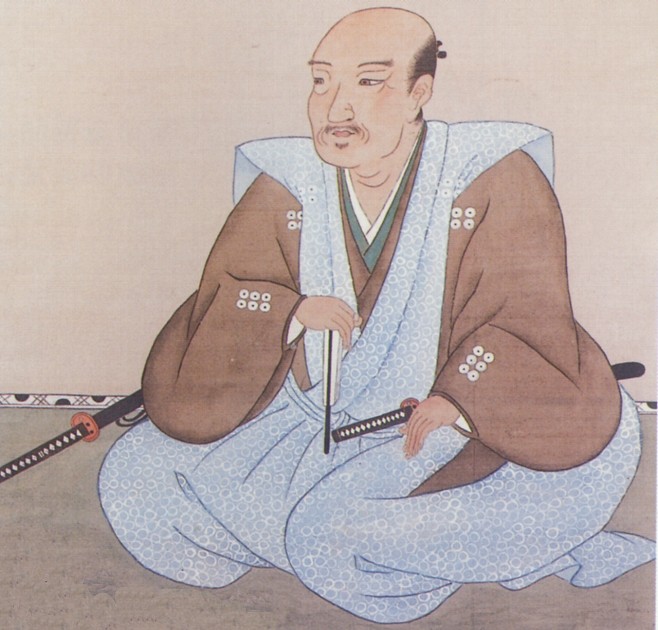
ซานาดะ ยูกิมูระ

ไฟล์:Sanada Yukimura.jpg|thumb|ภาพวาดในยุคเอโดะของซานาดะ โนบูชิเงะ
ซานาดะ ยูกิมูระ ( ค.ศ. 1567 - ค.ศ. 1615) หรือ ซานาดะ โนบูชิเงะ () เป็นซามูไรชาวญี่ปุ่นในยุคเซงโงะกุ ได้รับฉายาว่า "วีรบุรุษผู้จะมาปรากฏในทุกหนึ่งร้อยปี", "ปีศาจสีเลือดแห่งสงคราม" และ "นักรบอันดับหนึ่งแห่งญี่ปุ่น" ()
==ประวัติชีวิต==
===ชีวิตวัยเยาว์===
ซานาดะ ยูกิมูระ เดิมมีชื่อว่า เก็นจิโร่ () ต่อมาได้รับชื่อว่า "โนบูชิเงะ" เป็นชื่อที่ตั้งตามชื่อของทาเกดะ ชิงเง็ง เป็นบุตรชายคนที่สองของซานาดะ มาซายูกิ () กับนางยามาโนเตะ-โดโนะ ( ซึ่งต่อมาบวชเป็นชีได้รับชื่อว่าคังโช-อิง ) เกิดเมื่อปีค.ศ. 1567 โนบูชิเงะมีพี่ชายคือซานาดะ โนบูยูกิ () ซานะดะ มาซายูกิ บิดาของโนบูชิเงะ เป็นน้องชายของซานาดะ โนบูตซึนะ () ไดเมียวผู้ครองปราสาทอูเอดะ () ซึ่งอยู่ในทางตอนเหนือของจังหวัดนางาโนะในปัจจุบัน ตระกูลซานาดะเป็นตระกูลที่รับใช้ตระกูลทาเกดะอยู่เดิม ในค.ศ. 1575 ยุทธการที่นางาชิโนะ () ทาเกดะ คัตซึโยริ () พ่ายแพ้ให้แก่ทัพของโอดะ โนบูนางะ ทำให้ตระกูลทาเกดะถึงแก่กาลอวสาน ไดเมียวซานาดะ โนบูตซึนะเสียชีวิตในที่รบ ทำให้ซานาดะ มาซายูกิ ได้รับสืบทอดตำแหน่งไดเมียวแห่งปราสาทอูเอดะคนต่อมา
เมื่อตระกูลทาเกดะสูญสิ้นอำนาจไป ทำให้เกิดสูญญากาศทางการเมืองขึ้นในภูมิภาค เปิดโอกาสให้โทกูงาวะ อิเอยาซุ นำทัพเข้ารุกรานปราสาทนูมาตะ () ซึ่งเป็นปราสาทที่โนบูยูกิพี่ชายของโนบูชิเงะปกครองอยู่ในค.ศ. 1585 ทำให้มาซายูกิผู้เป็นบิดาขอความช่วยเหลือจากอูเอซูงิ คาเงคัตซึ () ไดเมียวตระกูลอูเอซูงิเพื่อต่อสู้กับทัพของอิเอยาซุ อูเอซูงิ คาเงคัตซึ เรียกร้องให้มาซายูกินำบุตรชายไปไว้แก่ตระกูลอูเอซูงิเพื่อเป็นตัวประกัน มาซายูกิจึงส่งบุตรชายคือโนบูชิเงะเป็นตัวประกันให้แก่ตระกูลอูเอซุงิ ทัพของอิเอยาซุประสบกับความล้มเหลวในการเข้ารุกรานปราสาทนูมาตะ ในปีเดียวกันนั้น มาซายูกินำตระกูลซานาดะเข้าสวามิภักดิ์ต่อโทโยโตมิ ฮิเดโยชิ เพื่อคานอำนาจกันกับโทกูงาวะ อิเอยาซุ โนบูชิเงะจึงได้รับการปล่อยตัวกลับไปที่ปราสาทอูเอดะเนื่องจากตระกูลอูเอซูงิรับใช้โทโยโตมิ ฮิเดโยชิ เฉกเช่นเดียวกัน
แม้ว่าก่อนหน้านี้โนบูชิเงะจะมีภรรยาอยู่แล้วสองคนและมีบุตรสาวแล้วสองคน ในค.ศ. 1594 โนบูชิเงะสมรสกับบุตรสาวหรือบุตรสาวบุญธรรมของโอตานิ โยชิซึงุ () ขุนพลคนสำคัญของโทโยโตมิ ฮิเดโยชิ มาเป็นภรรยาเอก และรับบุตรสาวของโทโยโตมิ ฮิเด็ตซึงุ () มาเป็นภรรยารองอีกคนในค.ศ. 1595
===การป้องกันปราสาทอูเอดะ===
การอสัญกรรมของโทโยโตมิ ฮิเดโยชิ นำไปสู่การแก่งแย่งอำนาจระหว่างอิชิดะ มิตสึนาริ และโทกูงาวะ อิเอยาซุ ในปีค.ศ. 1600 ในช่วงแรกมาซายูกิบิดาของโนบูชิเงะนำตระกูลซานาดะเข้ากับฝ่ายของโทกูงาวะ โดยเตรียมตัวยกทัพเข้าโจมตีตระกูลอูเอซูงิ แต่ทว่าอิชิดะ มิตสึนารีส่งสาส์นไปถึงไดเมียวซานาดะ มาซายูกิ เกลี้ยกล่อมให้มาเข้าพวกกองทัพฝ่ายตะวันตก มาซายูกิและโนบูชิเงะจึงเปลี่ยนฝ่ายไปเข้ากับฝ่ายของอิชิดะ มิตซึนาริ แต่ซานาดะ โนบูยูกิ พี่ชายคนโตของโนบูชิเงะ ยังอยู่กับฝ่ายของโทกูงาวะเนื่องจากโนบูยูกิได้แต่งงานกับบุตรสาวของฮนดะ ทะดะกะสึ เป็นแผนการของมาซายูกิที่ส่งบุตรชายทั้งสองของตนเองไปเข้ากับทั้งสองฝ่าย หากว่าฝ่ายใดแพ้หรือชนะในศึกสงครามตระกูลซานาดะจะยังสามารถดำรงต่อไปได้ โทกูงาวะ อิเอยาซุ เมื่อทราบข่าวการแปรพักตร์ของสองพ่อลูกตระกูลซานาดะ จึงกล่าวแก่โนบูยูกิว่า จะยึดปราสาทอูเอดะจากบิดา (มาซายูกิ) มาให้แก่โนบูยูกิ
โทกูงาวะ อิเอยาซุ เคลื่อนทัพจากเอโดะไปทางตะวันตก และมอบหมายให้บุตรชายคือโทกูงาวะ ฮิเดตาดะ () ยกทัพผ่านเส้นทางนากาเซ็น () เพื่อไปสมทบกันที่เมืองเกียวโต เมื่อโทกูงาวะ ฮิเดตาดะ ยกทัพมาทางเส้นทางนากาเซ็นโดผ่านอาณาเขตของปราสาทอูเอดะ ฮิเดตาดะตัดสินใจนำทัพเข้าบุกรุกรานปราสาทอูเอดะเพื่อยึดให้ได้ก่อนเดินทัพต่อไปทางตะวันตก แม้จะมีกำลังน้อยกว่าเพียงแค่ประมาณสองพันคน แต่สองพ่อลูกซานาดะ มาซายูกิ และโนบูชิเงะ สามารถป้องกันปราสาทอูเอดะจากทัพของตระกูลโทกูงาวะที่มีกำลังมากถึงสามหมื่นคนได้ หลังจากล้อมปราสาทอูเอดะอยู่นานเป็นเวลาแปดเดือน ทำให้ทัพของฮิเดตาดะมีความล่าช้าในการไปสมทบกับทัพของอิเอยาซุที่เกียวโต จนทัพฮิเดตาดะต้องถอนออกไปในที่สุด ฝ่ายตระกูลซานาดะประสบความสำเร็จในการป้องกันปราสาทอูเอดะ
===เนรเทศไปเขาคุโดะ===
แม้ว่าสองพ่อลูกตระกูลซานาดะจะประสบความสำเร็จในการป้องกันปราสาทอูเอดะ แต่ทว่าในยุทธการที่เซกิงาฮาระพ่อตาของโนบูชิเงะคือโอตานิ โยชิซึงุ เสียชีวิตในที่รบ และโทกูงาวะ อิเอยาซุ ได้รับชัยชนะขึ้นมาเป็นผู้ปกครองญี่ปุ่น ซานะดะ โนบูยูกิ ร้องขอต่ออิเอยาซุให้ไว้ชีวิตมาซายูกิและโนบูชิเงะ บิดาและน้องชายของตนเอง อิเอยาซุทำการไว้ชีวิตสองพ่อลูกซานาดะแต่ทั้งมาซายูกิและโนบูชิเงะต่างถูกเนรเทศไปอยู่ที่เขาคุโดะ () ในแคว้นกีอิ ( จังหวัดวากายามะในปัจจุบัน) และยกปราสาทอูเอดะให้แก่ซานาดะ โนบูยูกิ ไปปกครอง
ในระหว่างที่อยู่บนเขาคุโดะ ภรรยาเอกของโนบูชิเงะซึ่งเป็นบุตรสาวของโอตานิ โยชิซึงุ ได้ให้กำเนิดบุตรชายสองคนได้แก่ ไดซูเกะ ( ต่อมาคือซานาดะ ยูกิมาซะ ) ในค.ศ. 1601 และไดฮาชิ () ในค.ศ. 1612 ในขณะที่ภรรยารองซึ่งเป็นบุตรสาวของโทโยโตมิ ฮิเด็ตซึงุ ให้กำเนิดบุตรชายอีกคนหนึ่ง ซานาดะ มาซายูกิ บิดาของโนบูชิเงะ เสียชีวิตบนเขาคุโดะในค.ศ. 1611
ในค.ศ. 1614 เกิดความขัดแย้งขึ้นระหว่างฝ่ายโทโยโตมิและฝ่ายโทกูงาวะขึ้นอีกครั้ง โทกูงาวะ อิเอยาซุ นำทัพเข้าล้อมปราสาทโอซากะในฤดูหนาว () โทโยโตมิ ฮิเดโยริ ทายาทของโทโยโตมิ ฮิเดโยชิ ประกาศรวบรวมกำลังพลจากไดเมียวและซามุไรที่ยังจงรักภักดีต่อตระกูลโทโยโตมิอยู่ ซานาดะ โนบูชิเงะ และบุตรชายคนโตคือซานาดะ ยูกิมาซะ จึงหลบหนีออกจากเขาคุโดะมายังปราสาทโอซากะเพื่อร่วมรบกับฝ่ายโทโยโตมิในการต้านทานการรุกรานของโทกูงาวะ อิเอยาซุ โดยในครั้งนี้ซานาดะ โนบูชิเงะ ได้ใช้ชื่อใหม่ว่า "ซานาดะ ยูกิมูระ" ซึ่งซานาดะ ยูกิมูระ ได้รับตำแหน่งเป็นผู้บัญชาการกองทัพของฝ่ายโทโยโตมิ
==="ซานาดะ-มารุ" และการป้องกันปราสาทโอซากะ===
ไฟล์:Osaka_no_eki_winter.png|thumb|300px|การจัดทัพของฝ่ายโทโยโตมิและฝ่ายโทกูงาวะในการล้อมปราสาทโอซากะในฤดูหนาวปีค.ศ. 1614 "ซานาดะ-มารุ" ตั้งอยู่ทางตะวันออกเฉียงใต้ของปราสาทโอซากะ
ซานาดะ ยูกิมูระ มีชื่อเสียงจากวีรกรรมในการป้องกันปราสาทโอซากะระหว่างปีค.ศ. 1614-1615 มากที่สุด ในการล้อมปราสาทโอซากะฤดูหนาวปีค.ศ. 1614 โทกูงาวะ อิเอยาซุ ได้ระดมสรรพกำลังพลมหาศาลจากภาคตะวันออกของญี่ปุ่นมาในครั้งนี้ จากสภาพทางภูมิศาสตร์ปราสาทโอซาก้าถูกล้อมรอบด้วยแม่น้ำโยโดะทางเหนือและล้อมรอบด้วยคูน้ำลึกและคลองต่างๆทางด้านตะวันออกและตะวันตก ทางทิศใต้ของปราสาทจึงเป็นจุดอ่อนซึ่งทัพฝ่ายโทกูงาวะต้องการจะบุกเข้าไป ซานาดะ ยูกิมูระ เห็นความสำคัญของการป้องกันในส่วนทางใต้ของปราสาท ให้ถมดินขึ้นเป็นเนินสูงทางตอนใต้ของปราสาทโอซากะ แล้วสร้างป้อมปราการขึ้นบนเนินดินนั้น เรียกว่า ป้อมซานาดะ หรือ "ซานาดะ-มารุ" () ซึ่งเป็นอุปสรรคที่สำคัญทำให้ทัพฝ่ายโทกูงาวะไม่สามารถเข้ายึดปราสาทโอซากะได้ หลังจากความพยายามเป็นเวลาประมาณหนึ่งเดือน ทัพขนาดใหญ่ของมาเอดะ โทชินางะ () และมัตซึไดระ ทาดานาโอะ () ต่างไม่สามารถฝ่าด่านการป้องกันของซานาดะ-มารุ เข้าไปได้
เมื่อเห็นว่าไม่มีทางเข้ายึดปราสาทโอซากะได้ โทกูงาะ อิเอยาซุ จึงเปลี่ยนกลยุทธ์บีบบังคับให้ฝ่ายโทโยโตมิออกมาเจรจา โดยการใช้ปืนใหญ่ยิงระยะไกลไปตกที่ปราสาทโอซากะโดยตรง นางโยะโดะ โดะโนะ () มารดาของโทโยโตมิ ฮิเดโยริ เกิดความตกใจกลัวและรบเร้าให้ฮิเดโยริสงบศึกทำการเจรจา ฮิเดโยริจึงทำตามคำขอของมารดา โทกูงาวะ อิเอยาซุ ยินยอมสงบศึกภายใต้เงื่อนไขว่าฝ่ายโทโยโตมิจะต้องถมคูคลองรอบปราสาทให้หมดเพื่อให้ปราศจากการป้องกัน คนงานของฝ่ายโทกูงาวะเข้าทำลายกำแพงปราสาทชั้นนอกลงทั้งหมด ป้อมเนินดินซานาดะ-มารุ ถูกทำลายลงไปในคราวนี้ด้วย อย่างไรก็ตามฝ่ายโทโยโตมิเองก็ยังคงซ่องสุมกำลังพลไว้ ความขัดแย้งเริ่มขึ้นอีกครั้งในฤดูร้อนค.ศ. 1615
ในการล้อมปราสาทโอซากะฤดูร้อน () เนื่องการป้องกันรอบนอกของปราสาทถูกทำลายลงไปหมดสิ้น ซานาดะ ยูกิมูระ จึงมีนโยบายเชิงรุกโดยการยกทัพออกไปต่อกรกับทัพของอิเอยาซุนอกปราสาท ในครั้งนี้ซานาดะ ยูกิมูระ ร่วมรบกับน้องเขยคือโอตานิ โยชิฮารุ ( บุตรชายของโอตานิ โยชิซึงุ) ยกทัพออกไปสู้กับทัพอิเอยาซุในยุทธการที่วัดโดเมียว () ซานาดะ ยูกิมูระ ต่อกรกับทัพของดาเตะ มาซามูเนะ แต่พ่ายแพ้และถ่อยร่นกลับมายังปราสาทโอซากะ ยูกิมูระยกทัพเข้าบุกทัพของอิเอยาซุโดยตรงในยุทธการที่วัดเท็นโน () แต่ทัพของฝ่ายโทโยโตมิพ่ายแพ้ถูกทัพของฝ่ายโทกูงาวะตีแตกไป เมื่อพ่ายแพ้แล้วซานาดะ ยูกิมูระ บุกทะลวงเข้าไปในค่ายทหารของอิเอยาซุและสามารถใช้หอกแทงอิเอยาซุจนได้รับบาดเจ็บได้ สุดท้ายซานาดะ ยูกิมูระจึงถูกทหารฝ่ายโทกูงาวะใช้ดาบฟันจนถึงแก่ชีวิตไปในที่สุด เสียชีวิตไปด้วยวัย 48 ปี
เมื่อซานาดะ ยูกิมูระ เสียชีวิตในที่รบแล้ว ทัพฝ่ายโทโยโตมิจึงพ่ายแพ้ โทโยโตมิ ฮิเดโยริ จึงทำการ"เซ็ปปุกุ"เสียชีวิตเพื่อหนีความพ่ายแพ้ ซานาดะ ยูกิมาซะ บุตรชายคนโตของยูกิมูระ ทำการ"เซ็ปปุกุ"เสียชีวิตไปพร้อมกับโทโยโตมิ ฮิเดโยริผู้เป็นนาย
==มรดกของตระกูลซานาดะ==
หลังจากที่ซานาดะ ยูกิมูระ พร้อมทั้งซานาดะ ยูกิมาซะบุตรชายคนโต ต่างเสียชีวิตในการป้องกันปราสาทโอซากะในปีค.ศ. 1615 นั้น ครอบครัวของตระกูลซานาดะที่หลงเหลืออยู่บนเขาคุโดะถูกทัพฝ่ายโทกูงาวะจับเป็นเชลยศึก ภรรยาเอกของซานาดะ ยูกิมูระ ซึ่งเป็นบุตรสาวของโอตานิ โยชิซึงุ บวชเป็นชีที่เมืองเกียวโตได้รับชื่อว่าชิกูริง-อิง () คาตากูระ ชิเงนางะ () ไดเมียวผู้เป็นข้ารับใช้ของดาเตะ มาซามูเนะ รับอุปถัมภ์ตระกูลซานาดะโดยรับนางอุเมะ (Ume) บุตรสาวของซานะดะ ยูกิมูระ มาเป็นภรรยา และรับไดฮาชิบุตรชายคนรองของยูกิมูระมาเป็นบุตรบุญธรรม ไดฮาชิได้รับชื่อใหม่ว่าคาตากูระ โมริโนบุ () เป็นข้ารับใช้ของตระกูลดาเตะแห่งเซ็นได ในค.ศ. 1640 คาตากูระ โมริโนบุ ได้รับอนุญาตให้เปลี่ยนชื่อเป็น ซานาดะ โมริโนบุ () ตระกูลซานาดะซึ่งเป็นเชื้อสายของยูกิมูระจึงได้รับการฟื้นฟูขึ้นอีกครั้ง
ซานาดะ โนบูยูกิ พี่ชายของยูกิมูระ ซึ่งอยู่ฝ่ายโทกูงาวะ ปกครองปราสาทอูเอดะจนกระทั่งปี ค.ศ. 1622 ซานาดะ โนบูยูกิ ถูกโยกย้ายไปปกครองปราสาทมัตสึชิโระและแคว้นมัตสึชิโระ ( อยู่ในจังหวัดนางาโนะในปัจจุบัน) ตระกูลซานาดะสาขาของโนบูยูกิปกครองแคว้นมัตสึชิโระไปตลอดสมัยเอโดะ
หมวดหมู่:บุคคลที่เกิดในปี พ.ศ. 2110
หมวดหมู่:ซามูไร
หมวดหมู่:บุคคลในยุคมูโรมาจิ
หมวดหมู่:เสียชีวิตในสงคราม